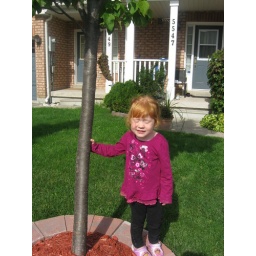
Jessica with her bird feeder we hung in our tree